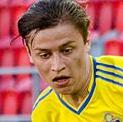
Age: 20